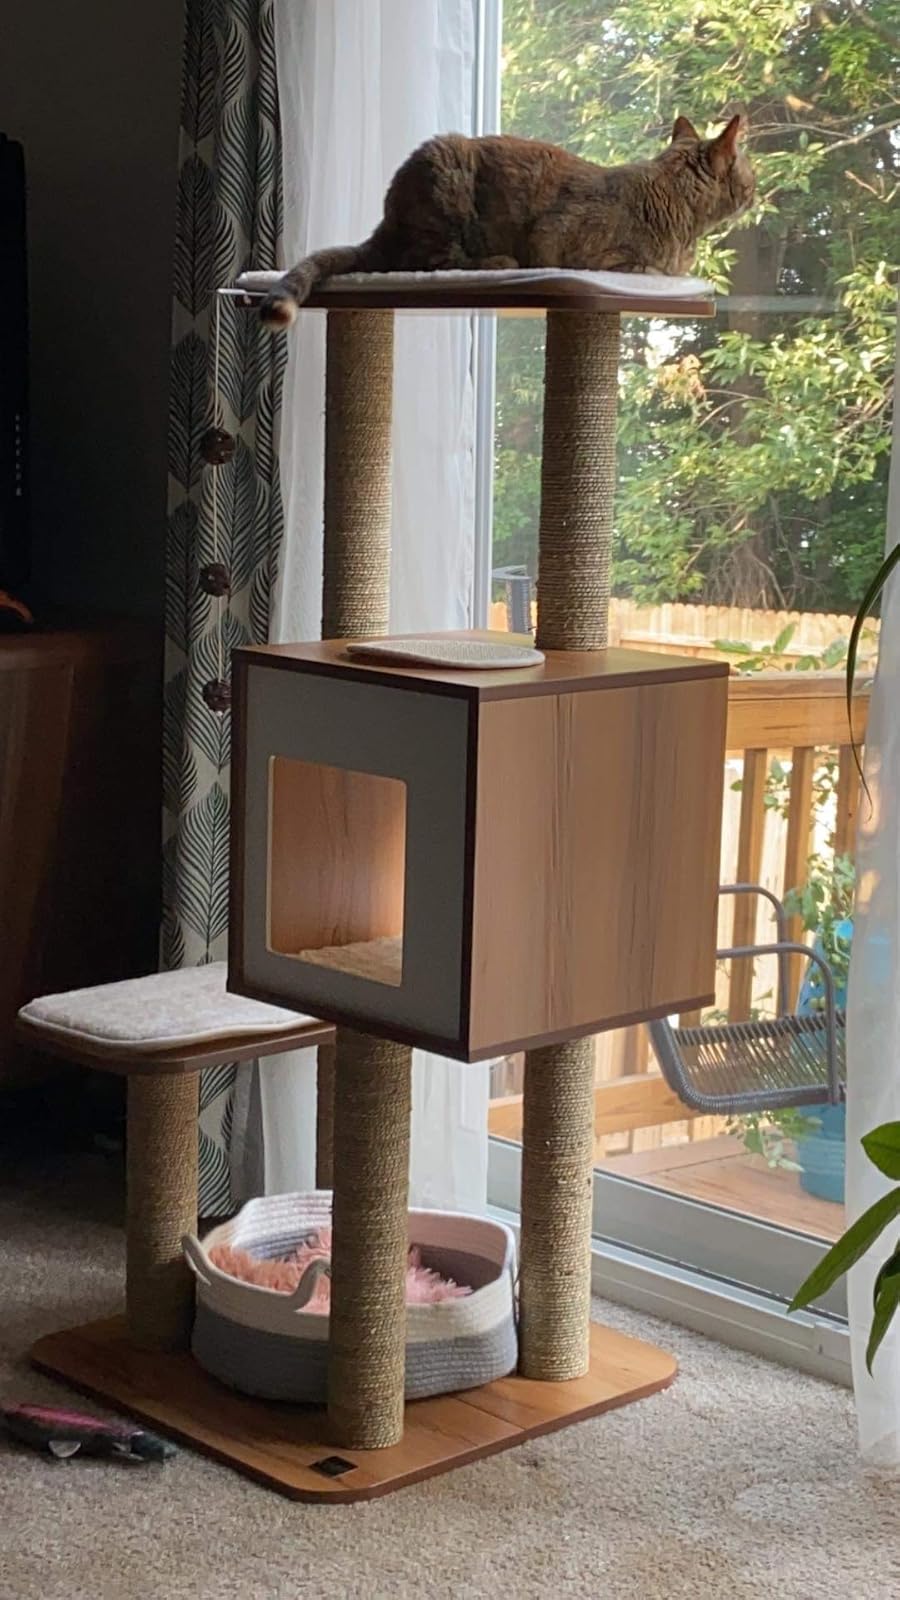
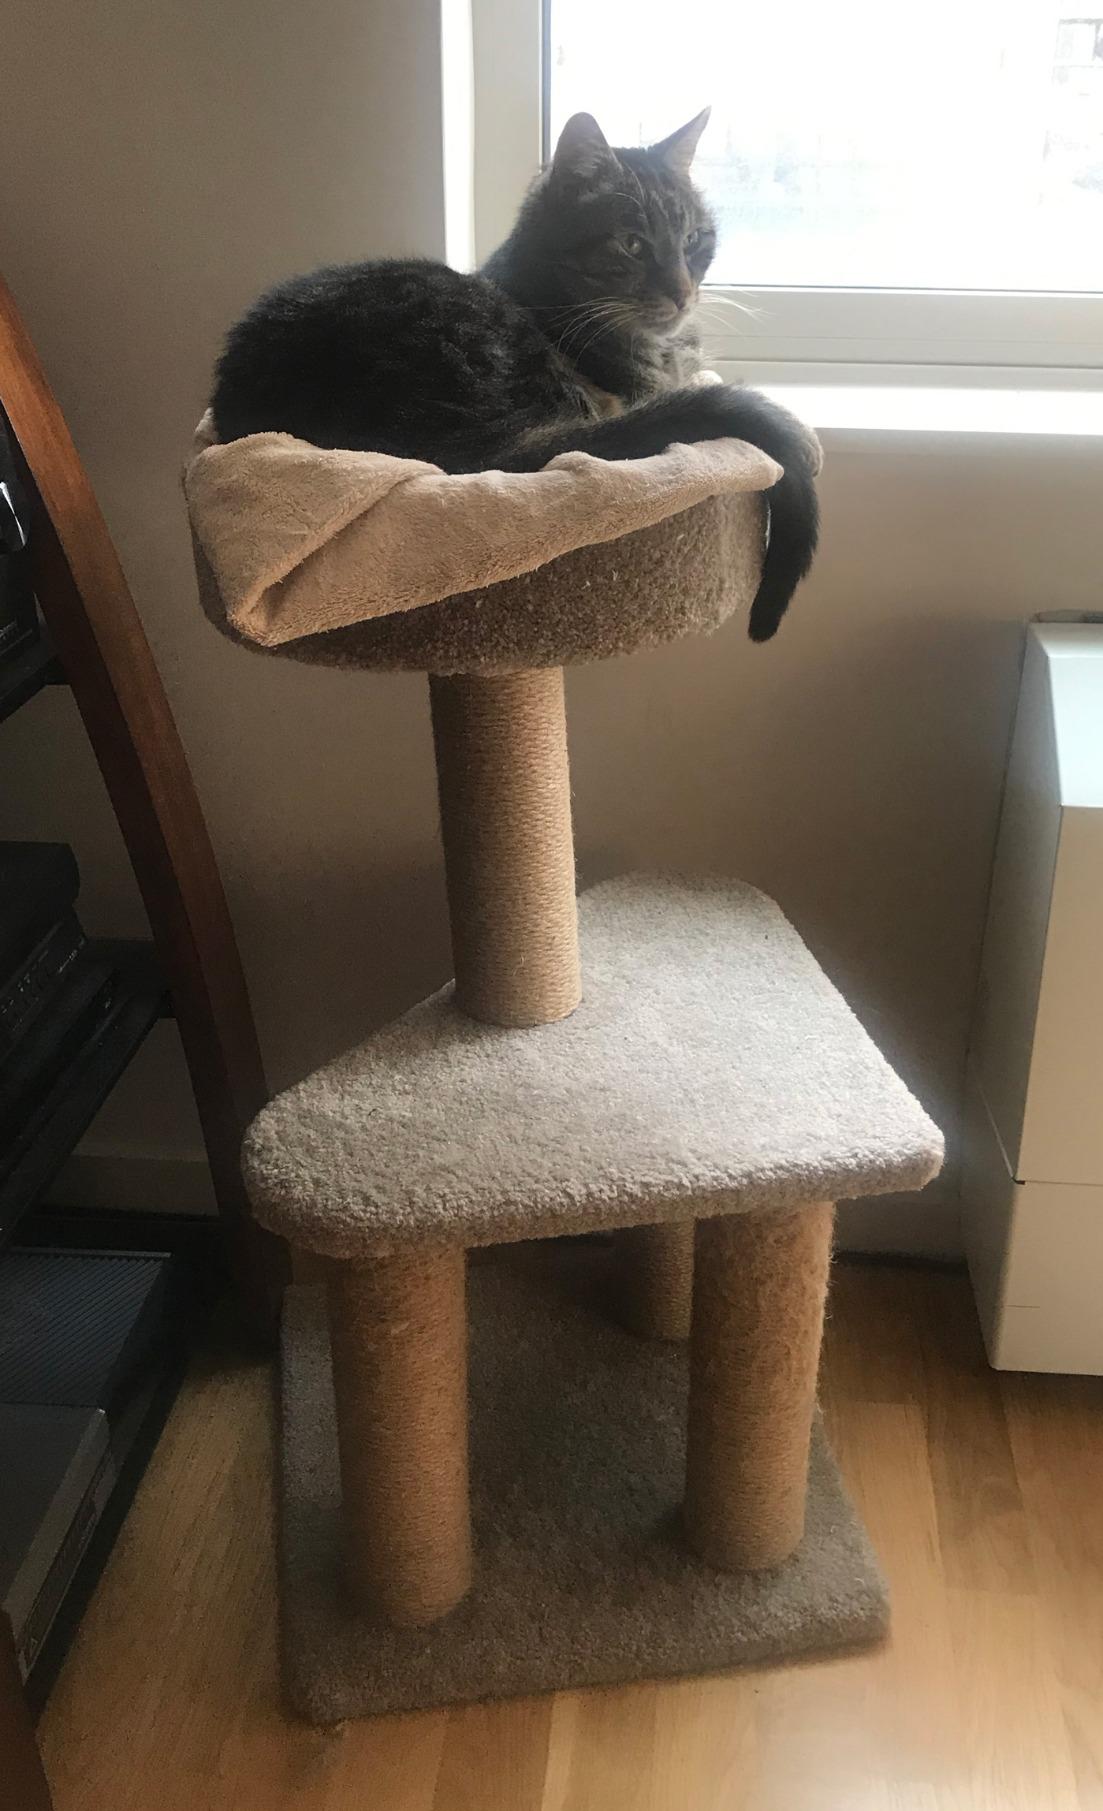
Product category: items_cat tree
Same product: no